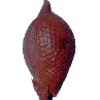
Label: Salak 1